Pavlo Lazarenko

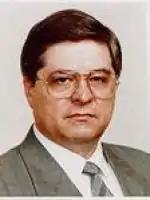
Official portrait, 1998

Pavlo Ivanovych Lazarenko (born 23 January 1953) is a Ukrainian convicted criminal, international fugitive, and a former politician who served as Prime Minister of Ukraine from 1996 to 1997.